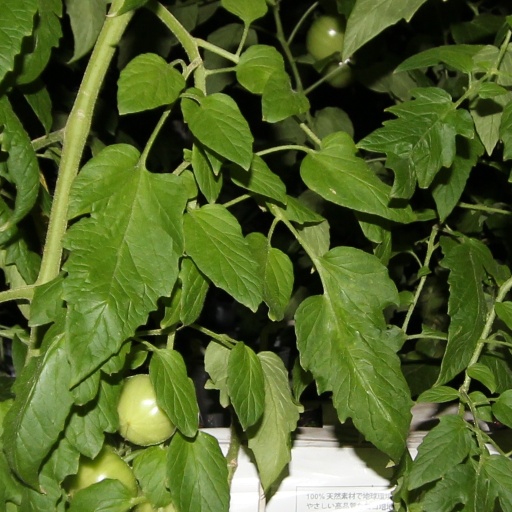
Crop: tomato